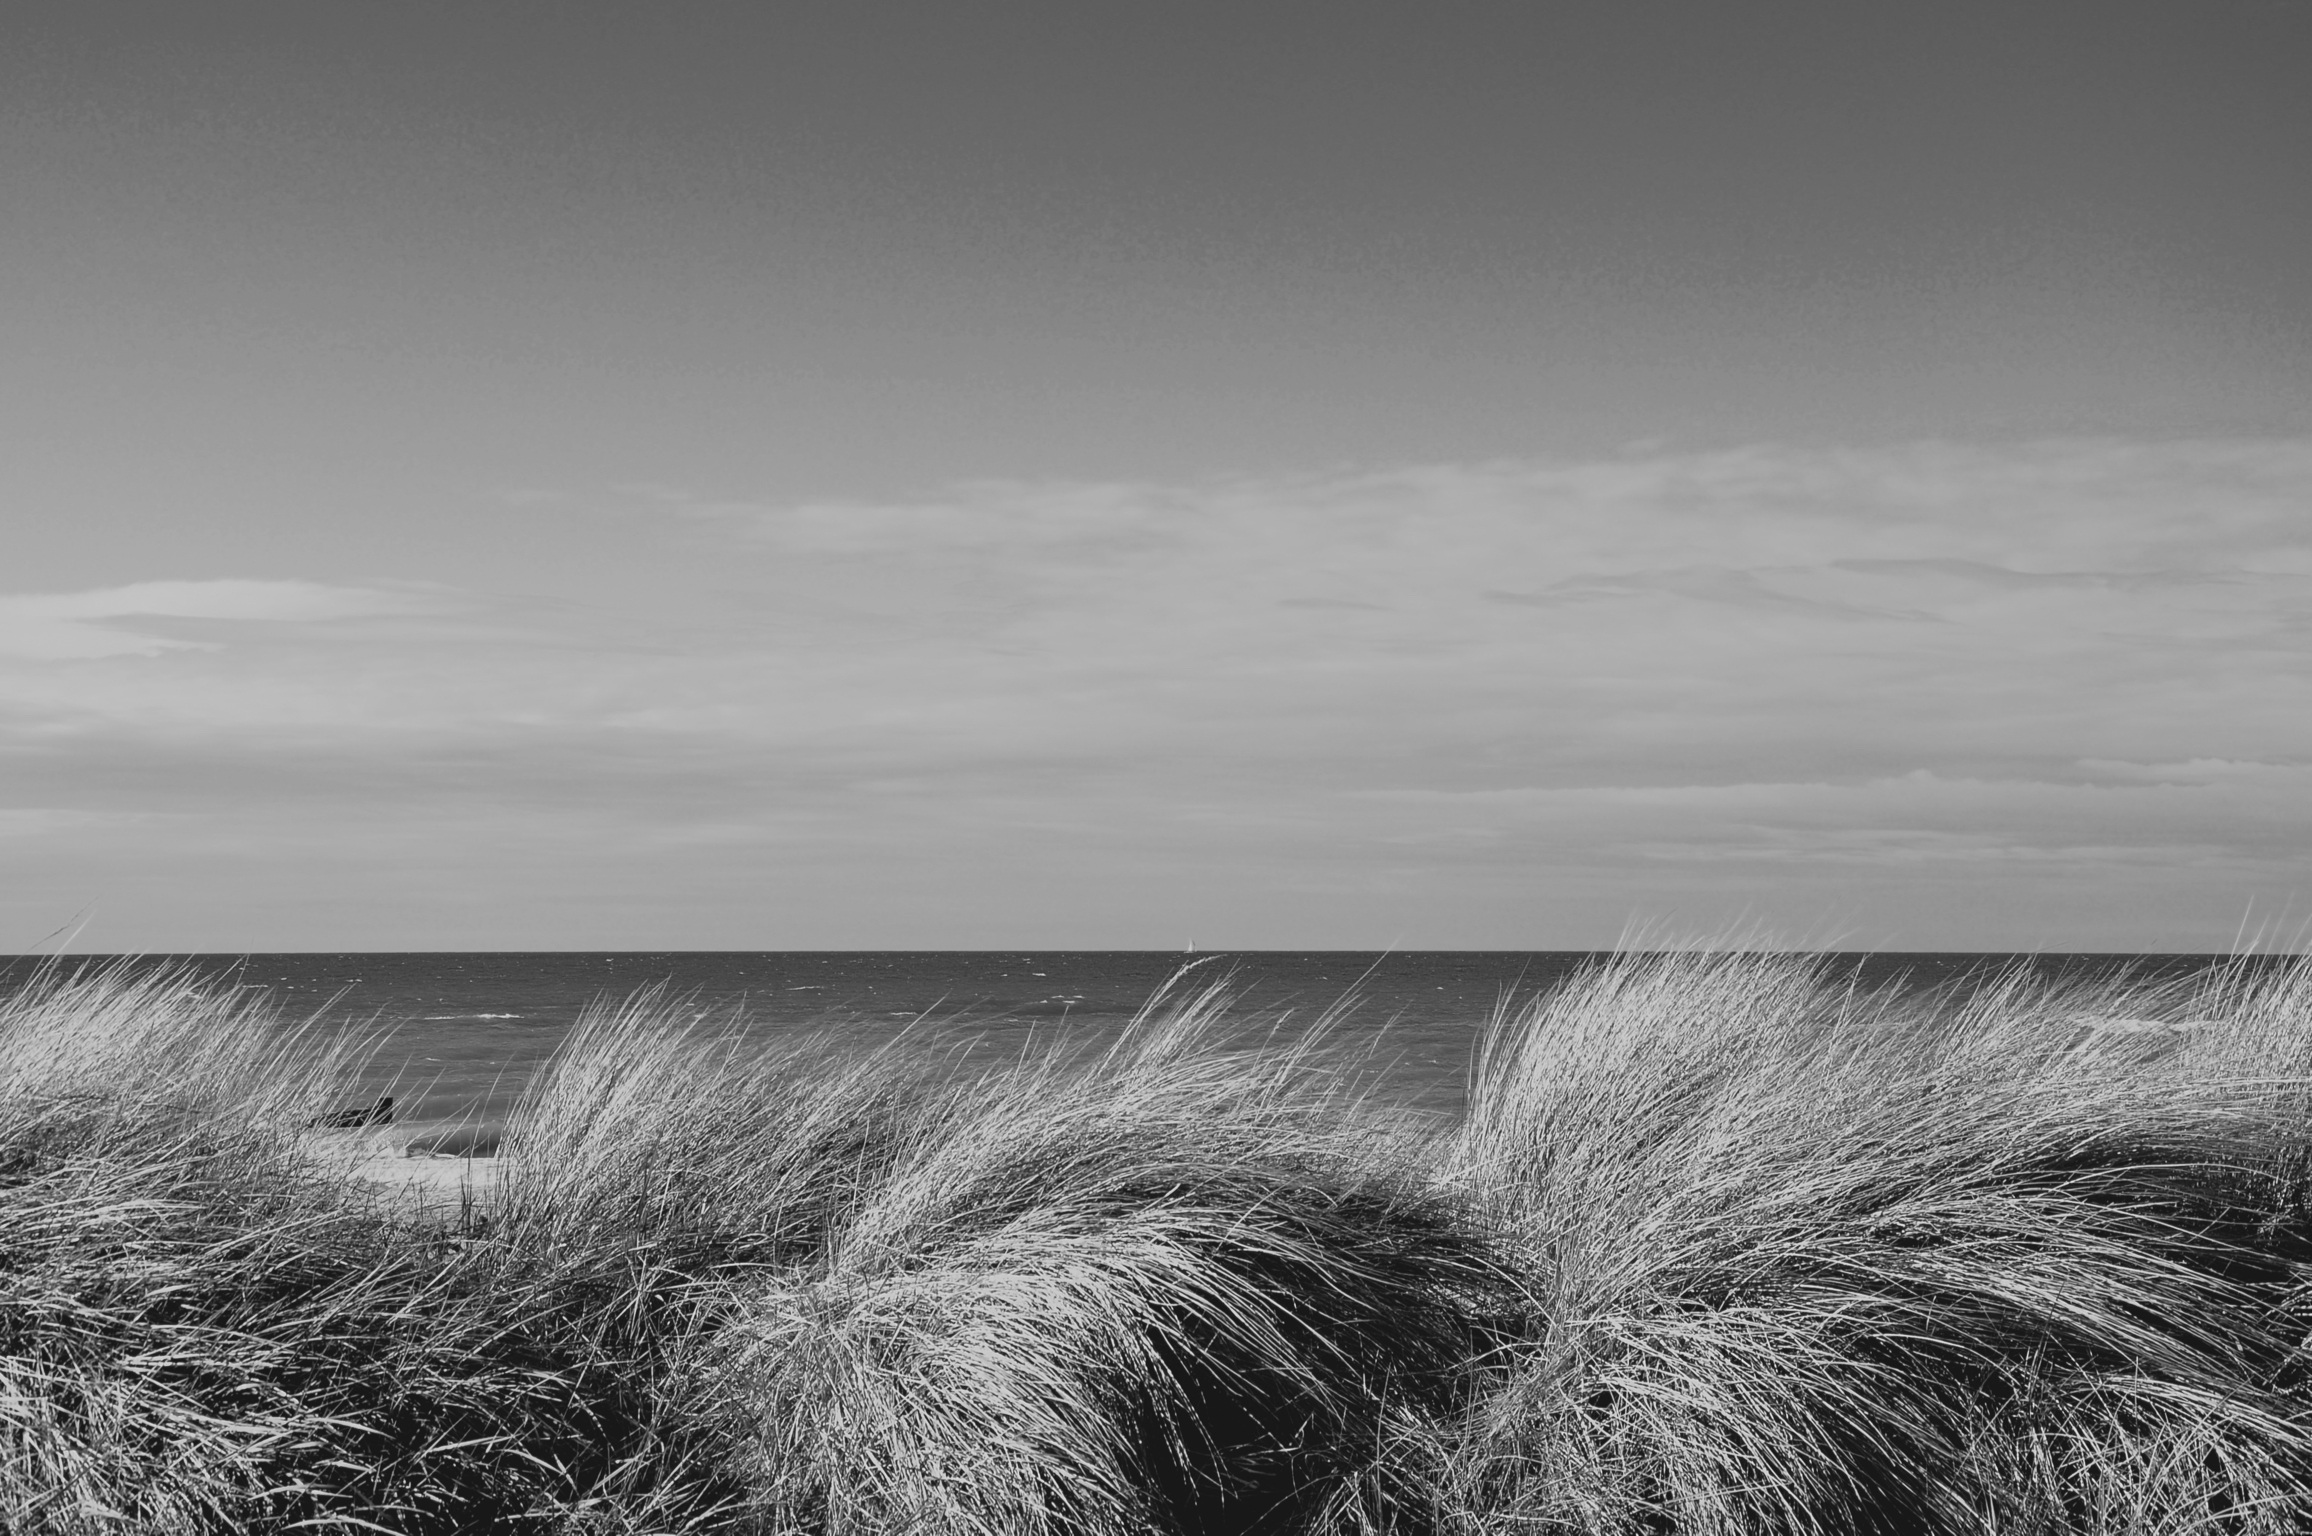
landscape, sea, coast, grass, ocean, horizon, cloud, black and white, sky, sun, white, photography, wave, wind, summer, weather, black, monochrome, material, dunes, beach sea, monochrome photography, atmospheric phenomenon, grass family